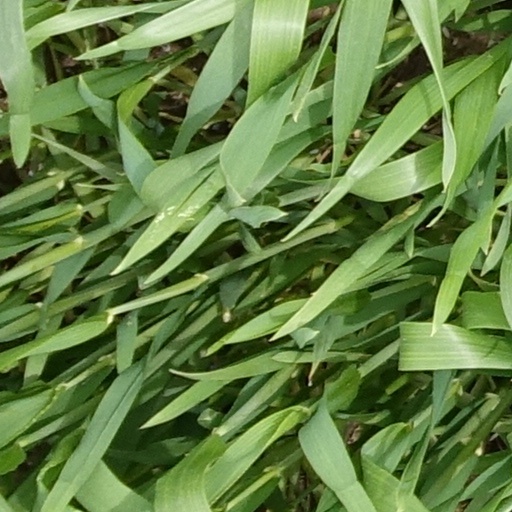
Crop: wheat